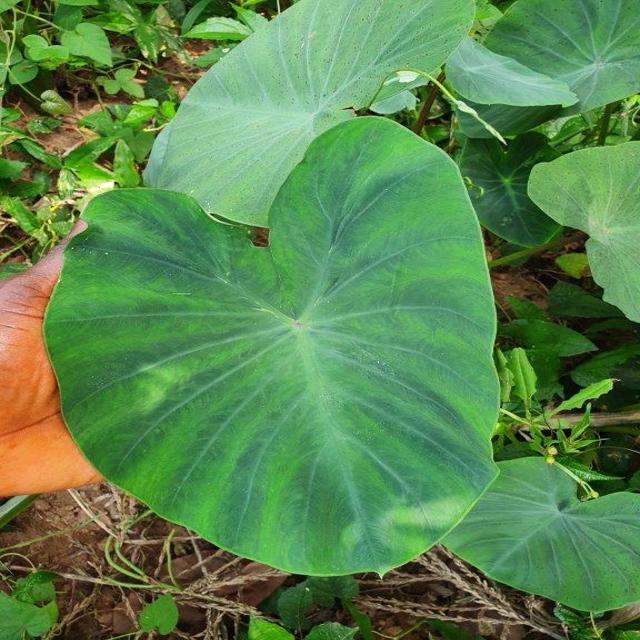
Label: Healthy